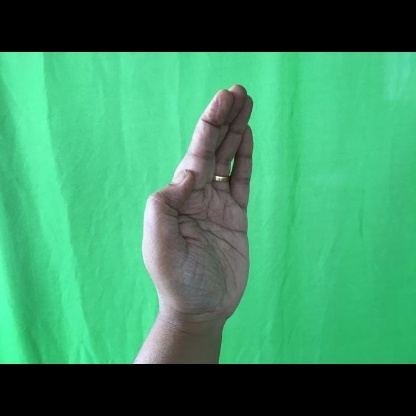
Mudra: Sarpasirsha